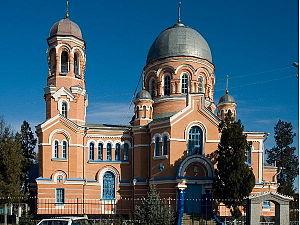
Maïski est une ville de la république de Kabardino-Balkarie, en Russie, et le centre administratif du raïon de Maïski. Sa population s'élevait à 26 652 habitants en 2020.